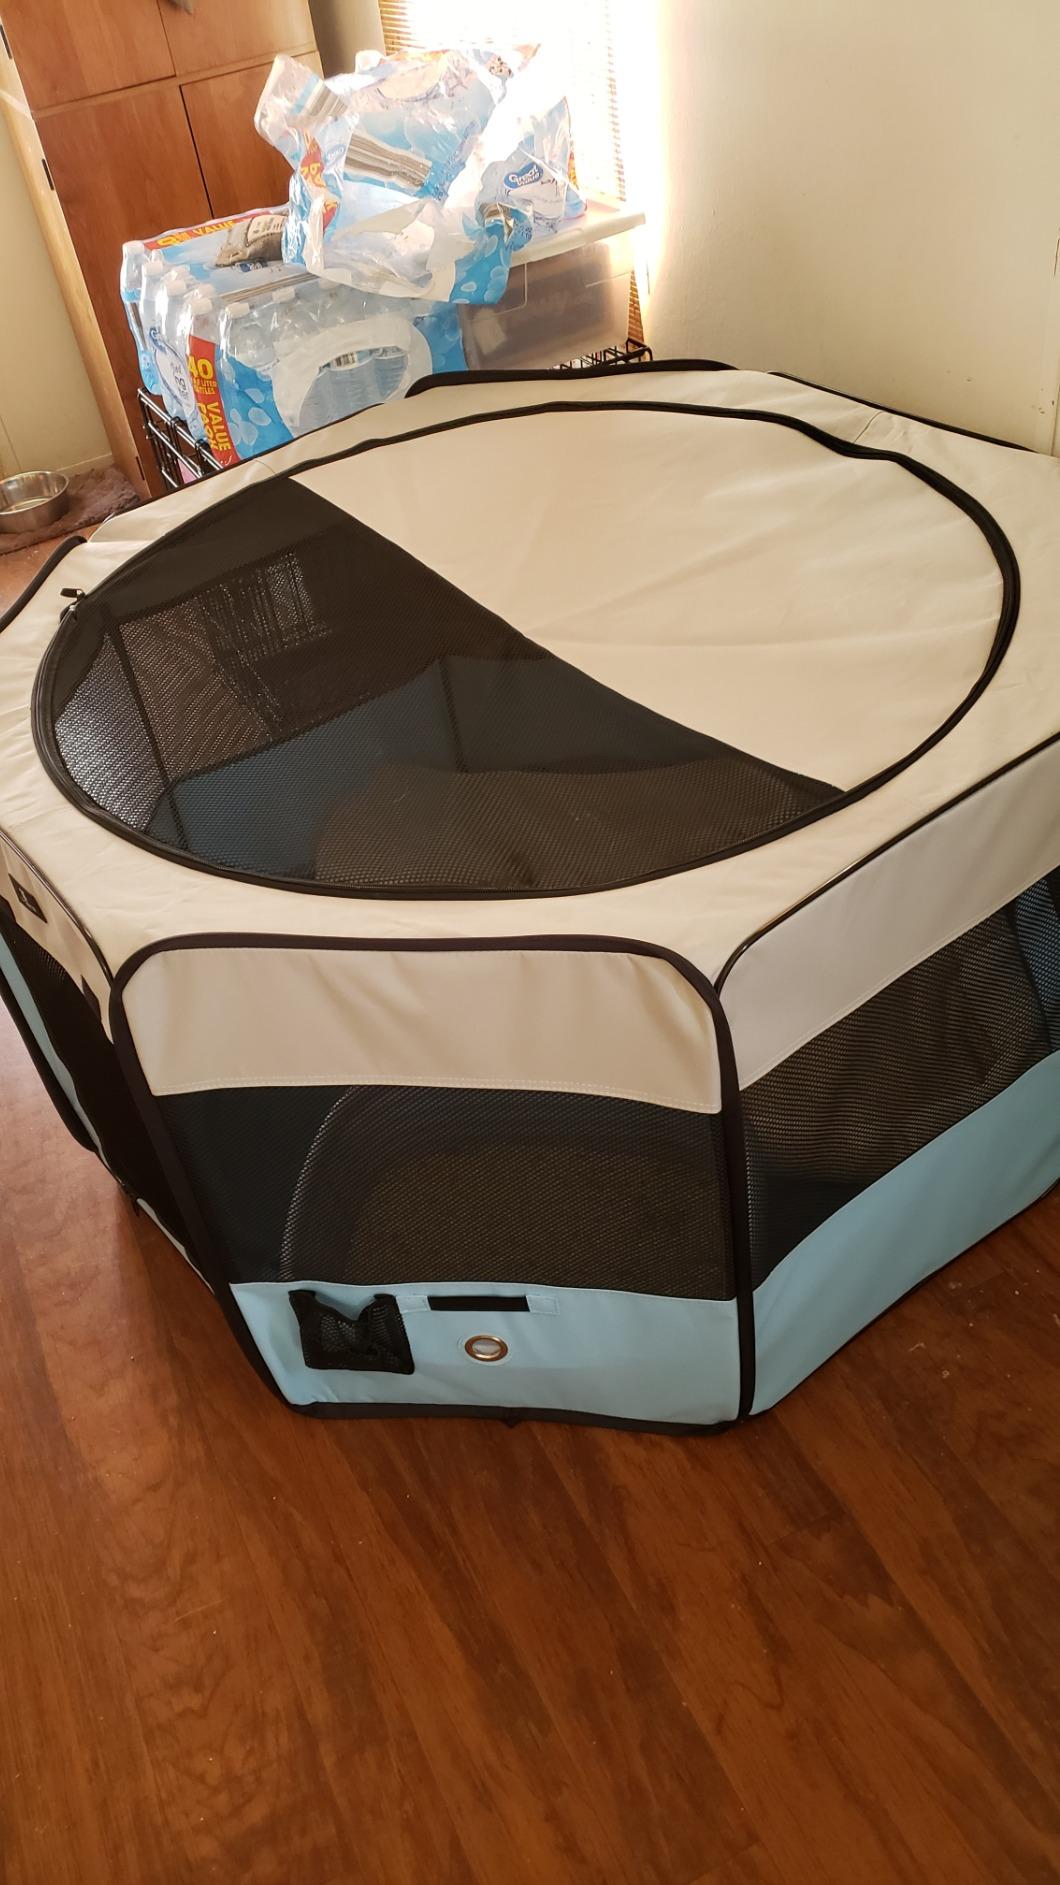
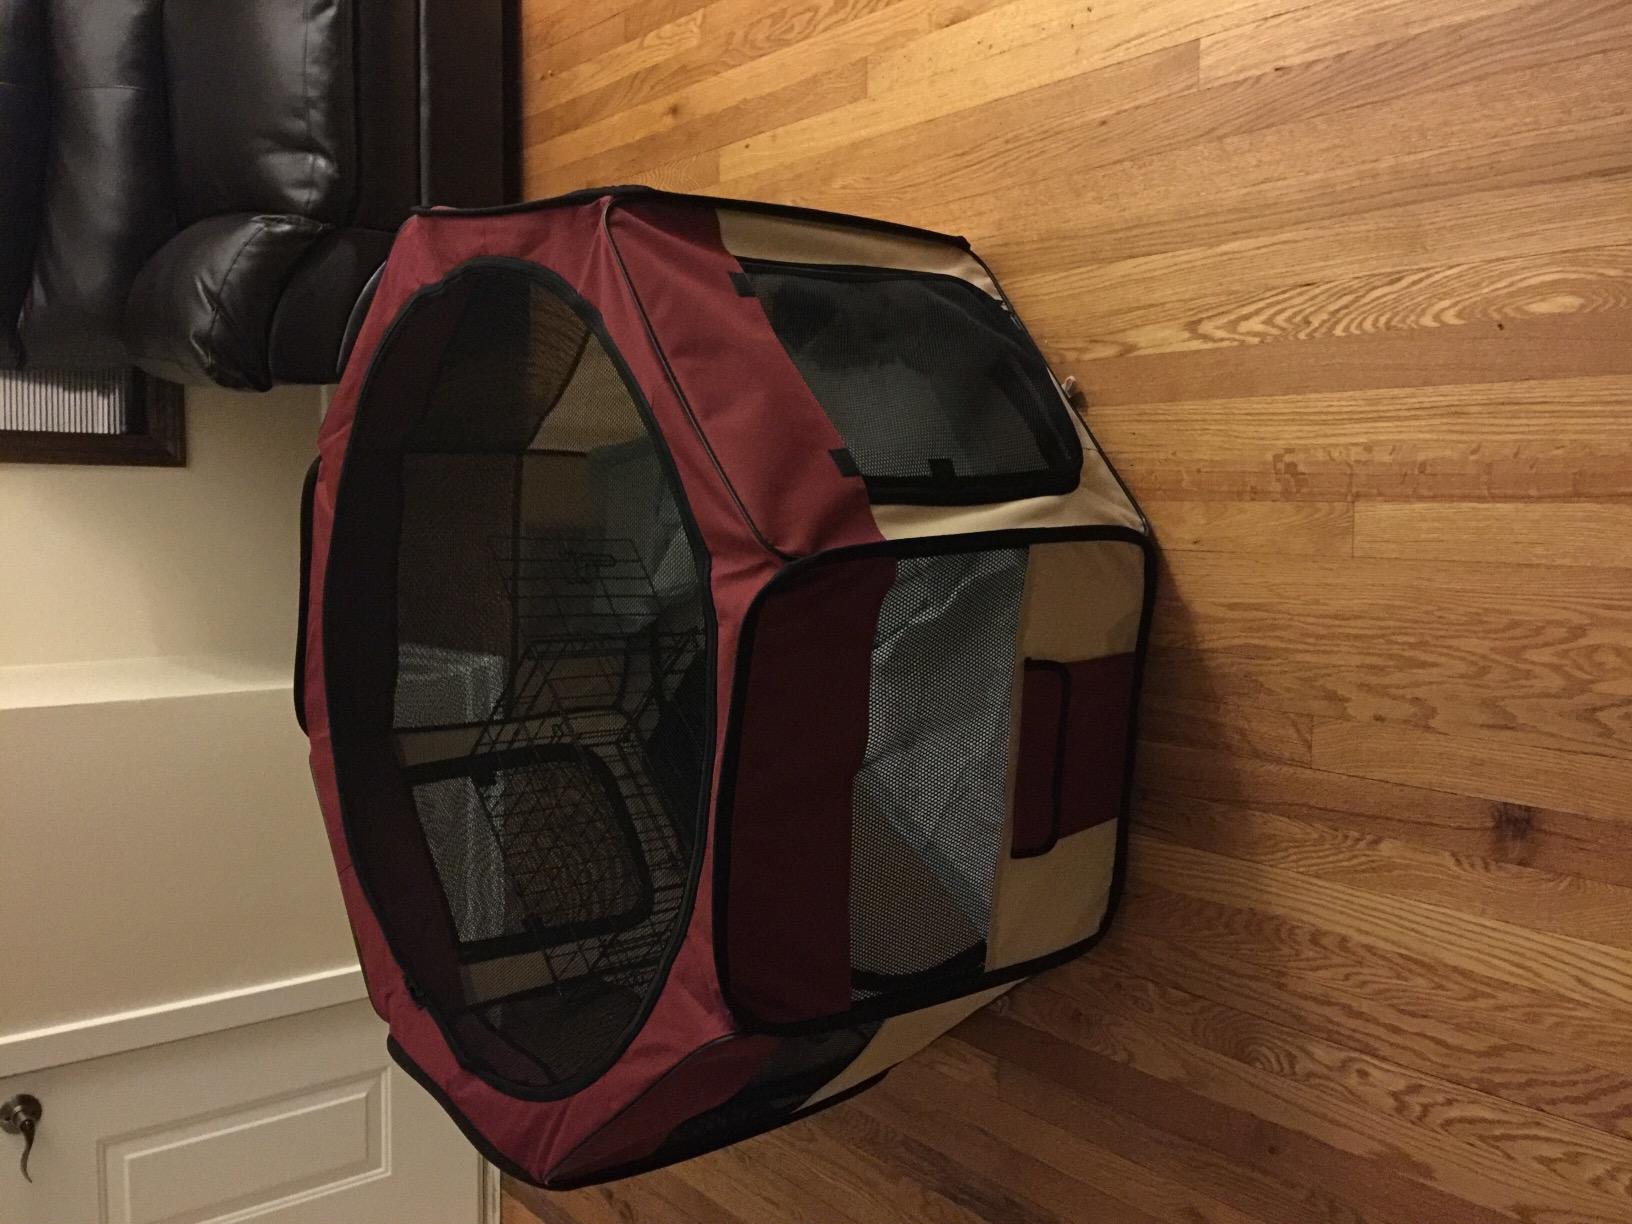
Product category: items_kennel
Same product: no